Walking vehicle

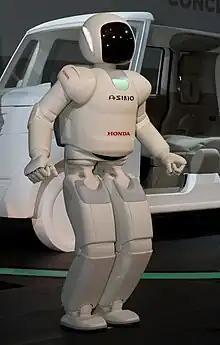
ASIMO (2011 version)

The landers of the Mars 2 and Mars 3 probes carried small tethered "rovers" that were intended to shuffle on the Martian surface on a pair of skids, similar to a walking dragline excavator. Both landers failed, so the rovers were never deployed on Mars.